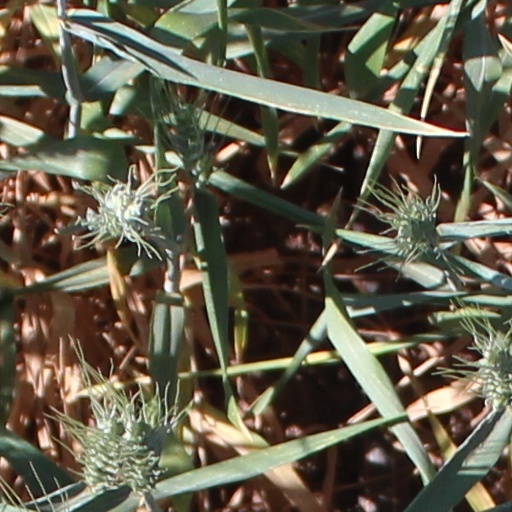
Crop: wheat